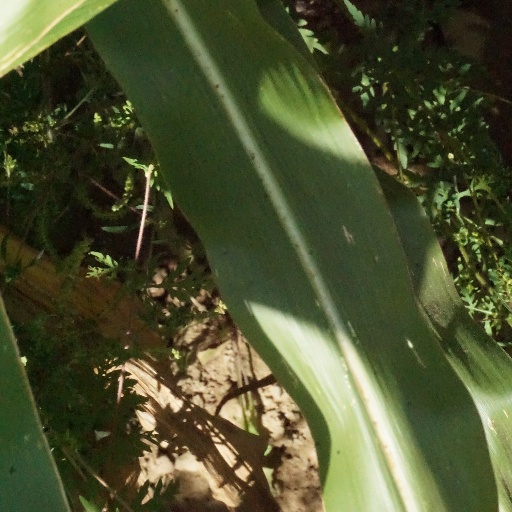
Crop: maize; corn